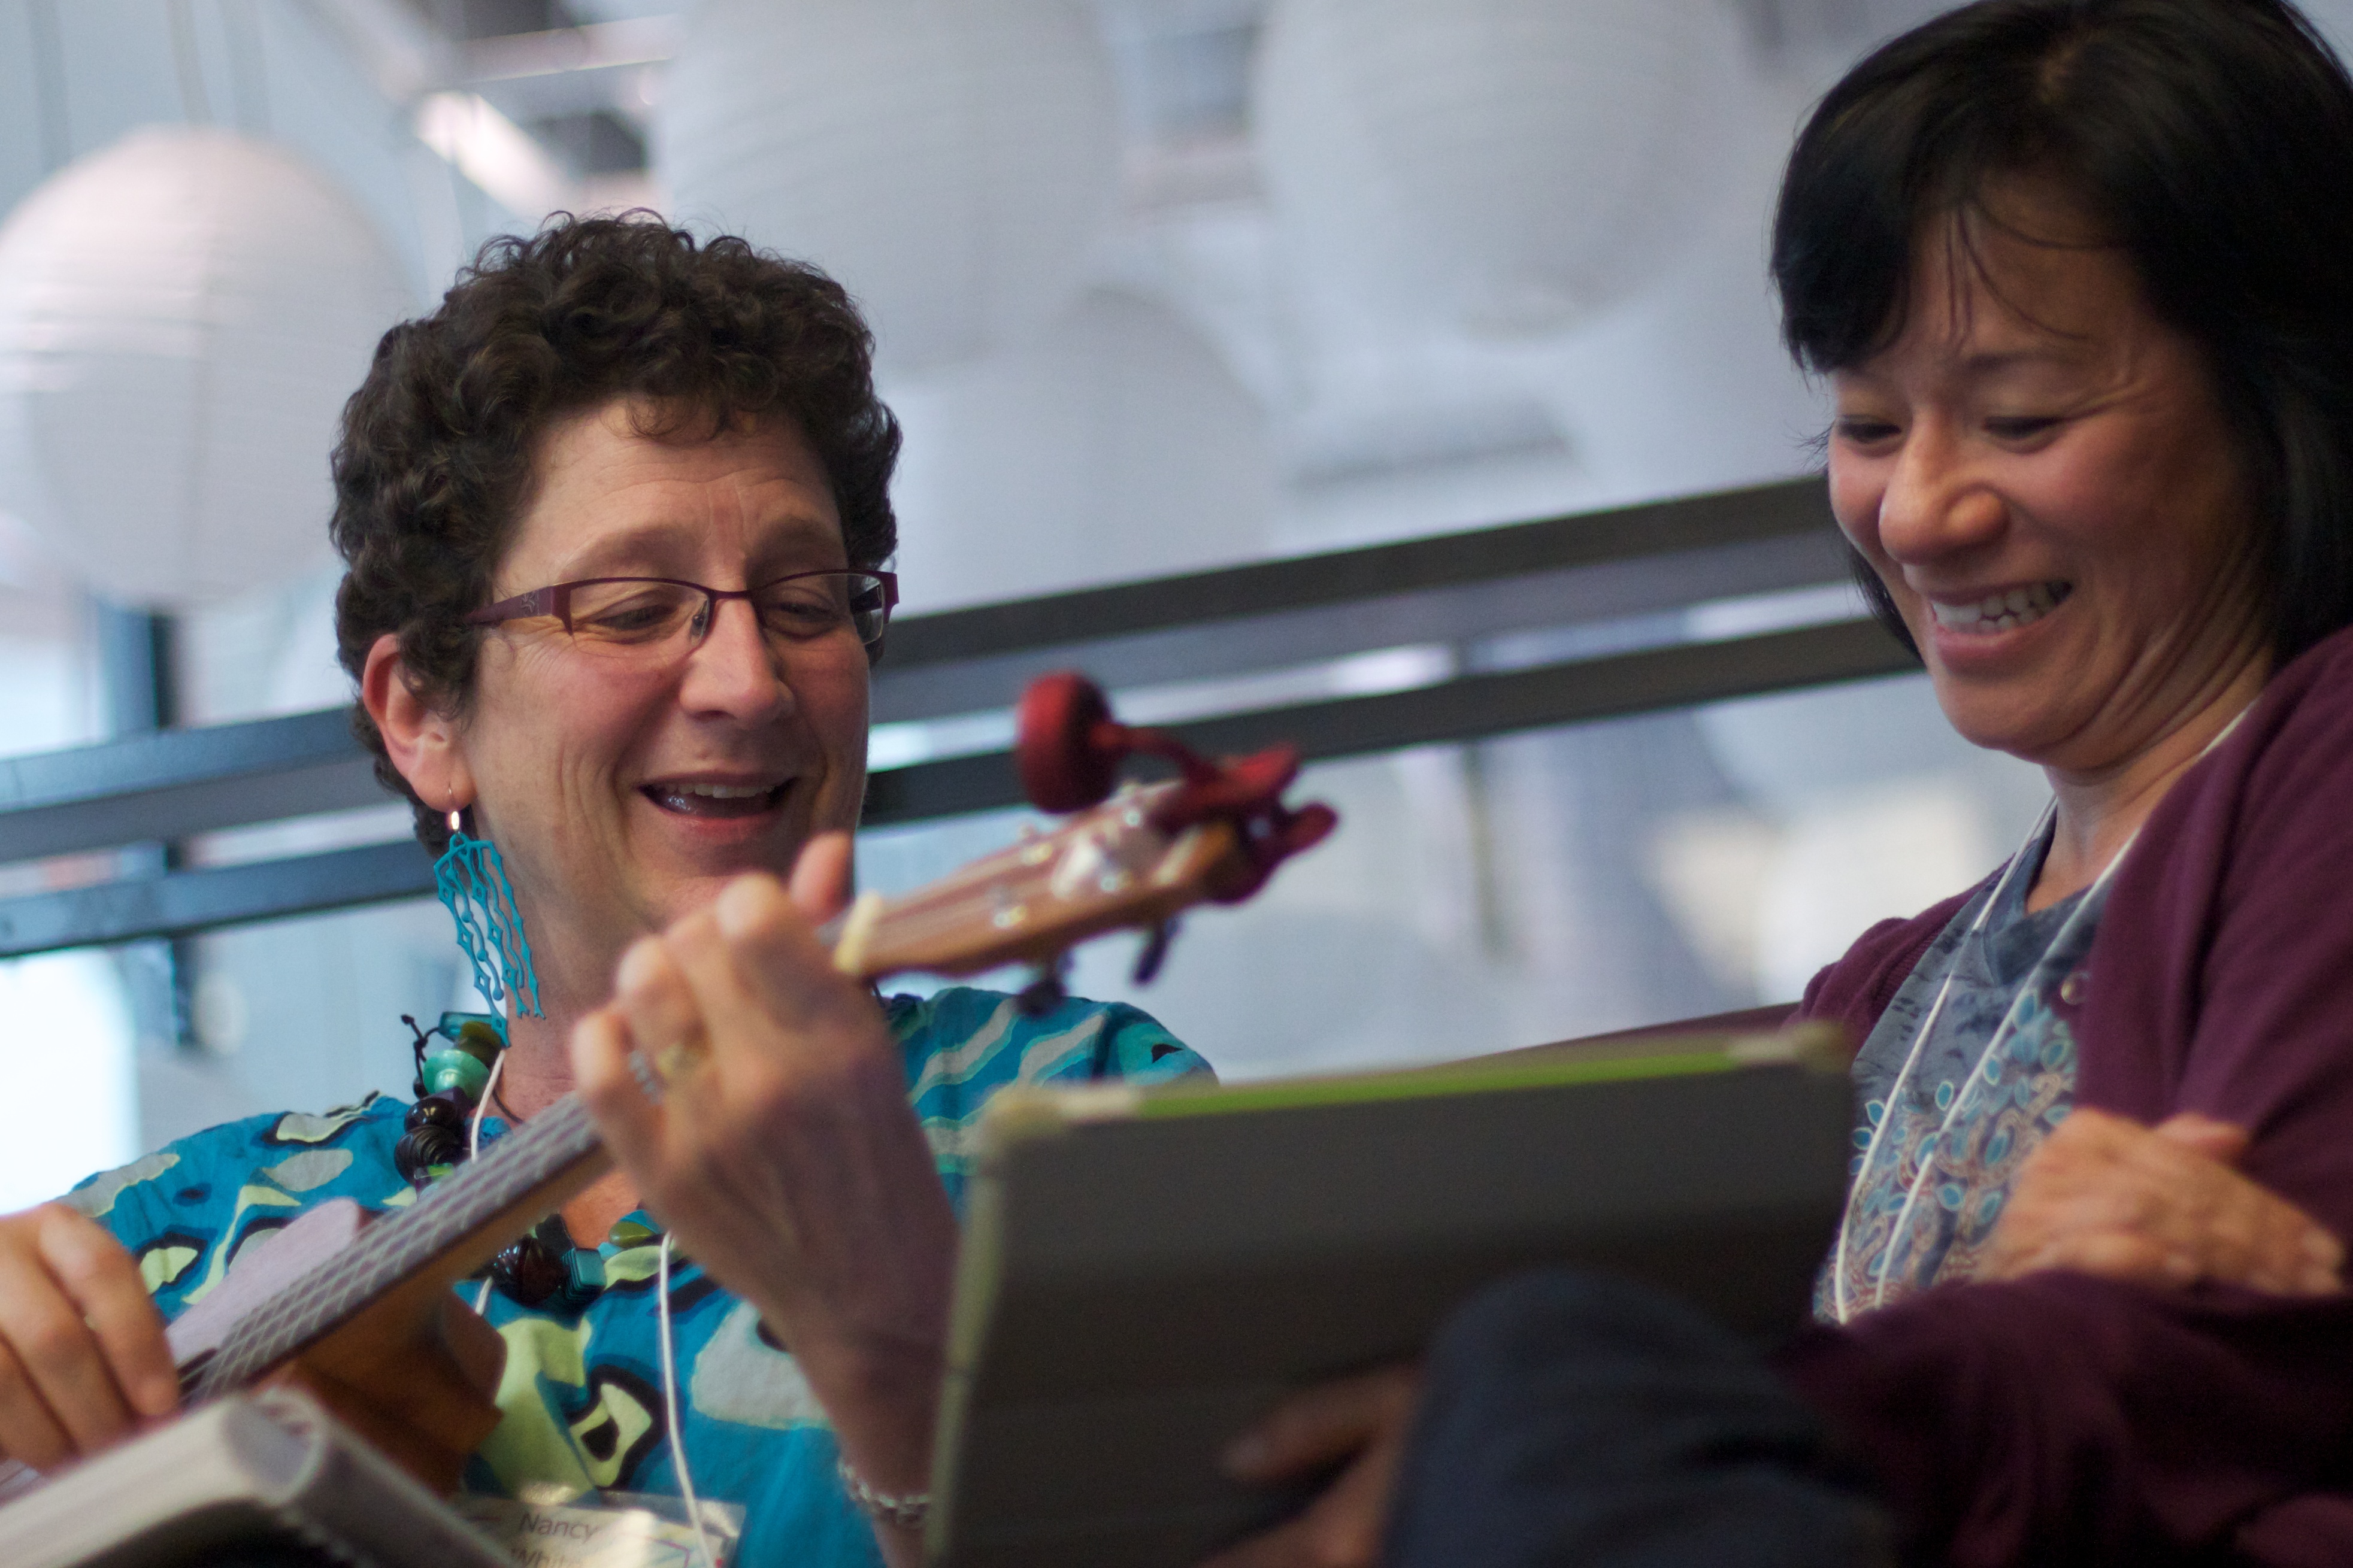
person, singing, nv12